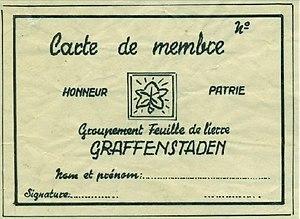
Feuille de lierre, carte de membre du groupe de résistance alsacien
Le groupe alsacien de Résistance Feuille de Lierre est composé principalement de personnels de la Société Alsacienne de Construction Mécaniques à Illkirch-Graffenstaden. Il a pour but de résister à la germanisation et la nazification de l'Alsace.
La résistance en Alsace et en Moselle concerne la résistance à l'Allemagne nazie dans les trois départements annexés lors de la Seconde Guerre mondiale.